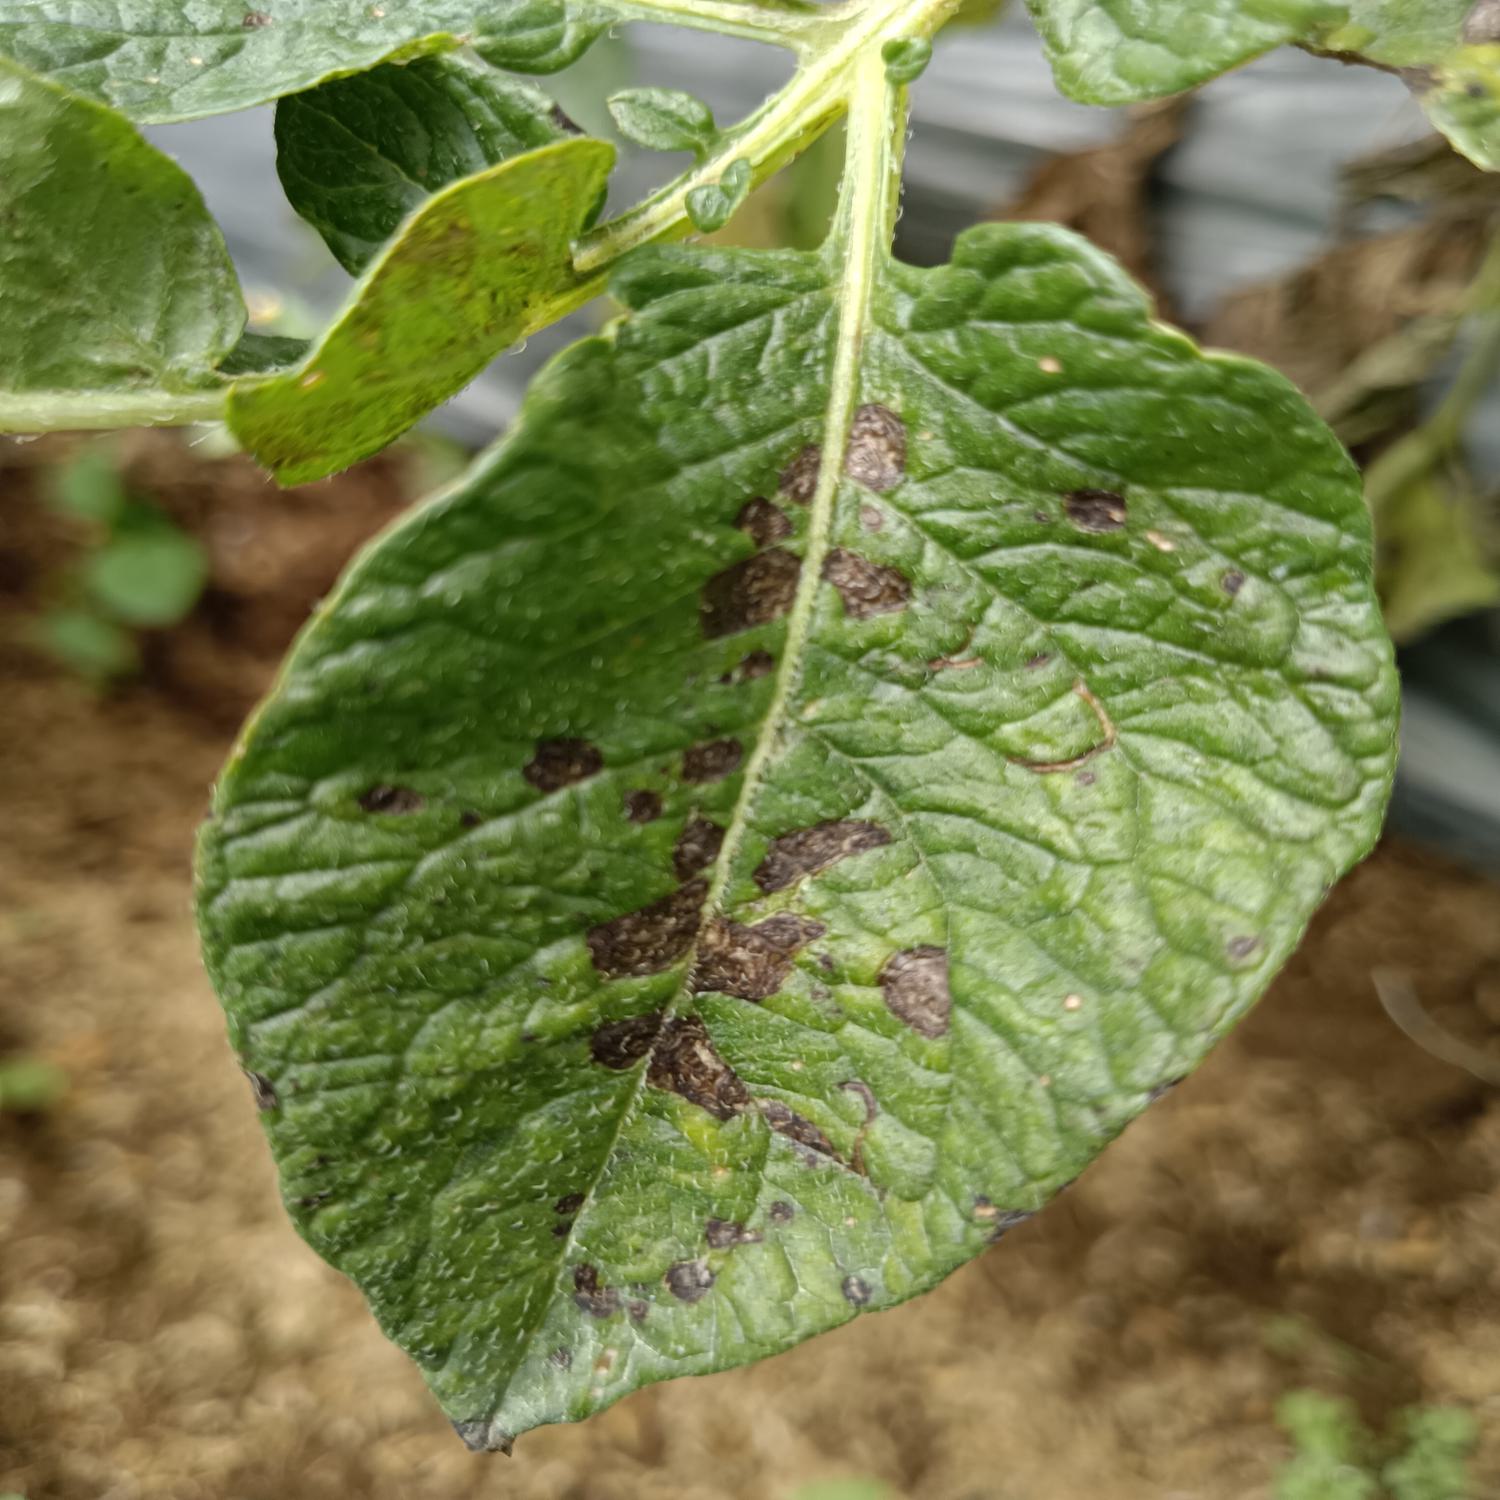
Label: Fungi